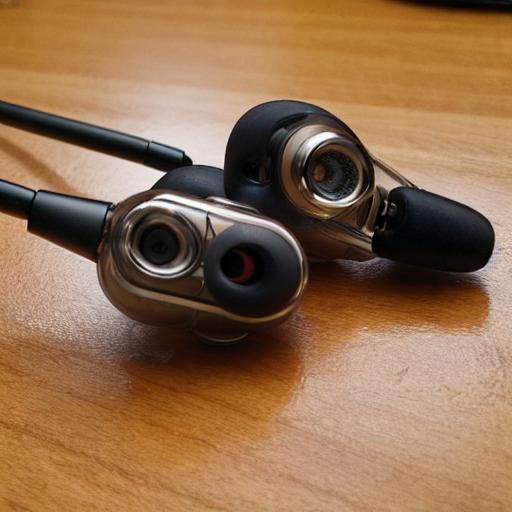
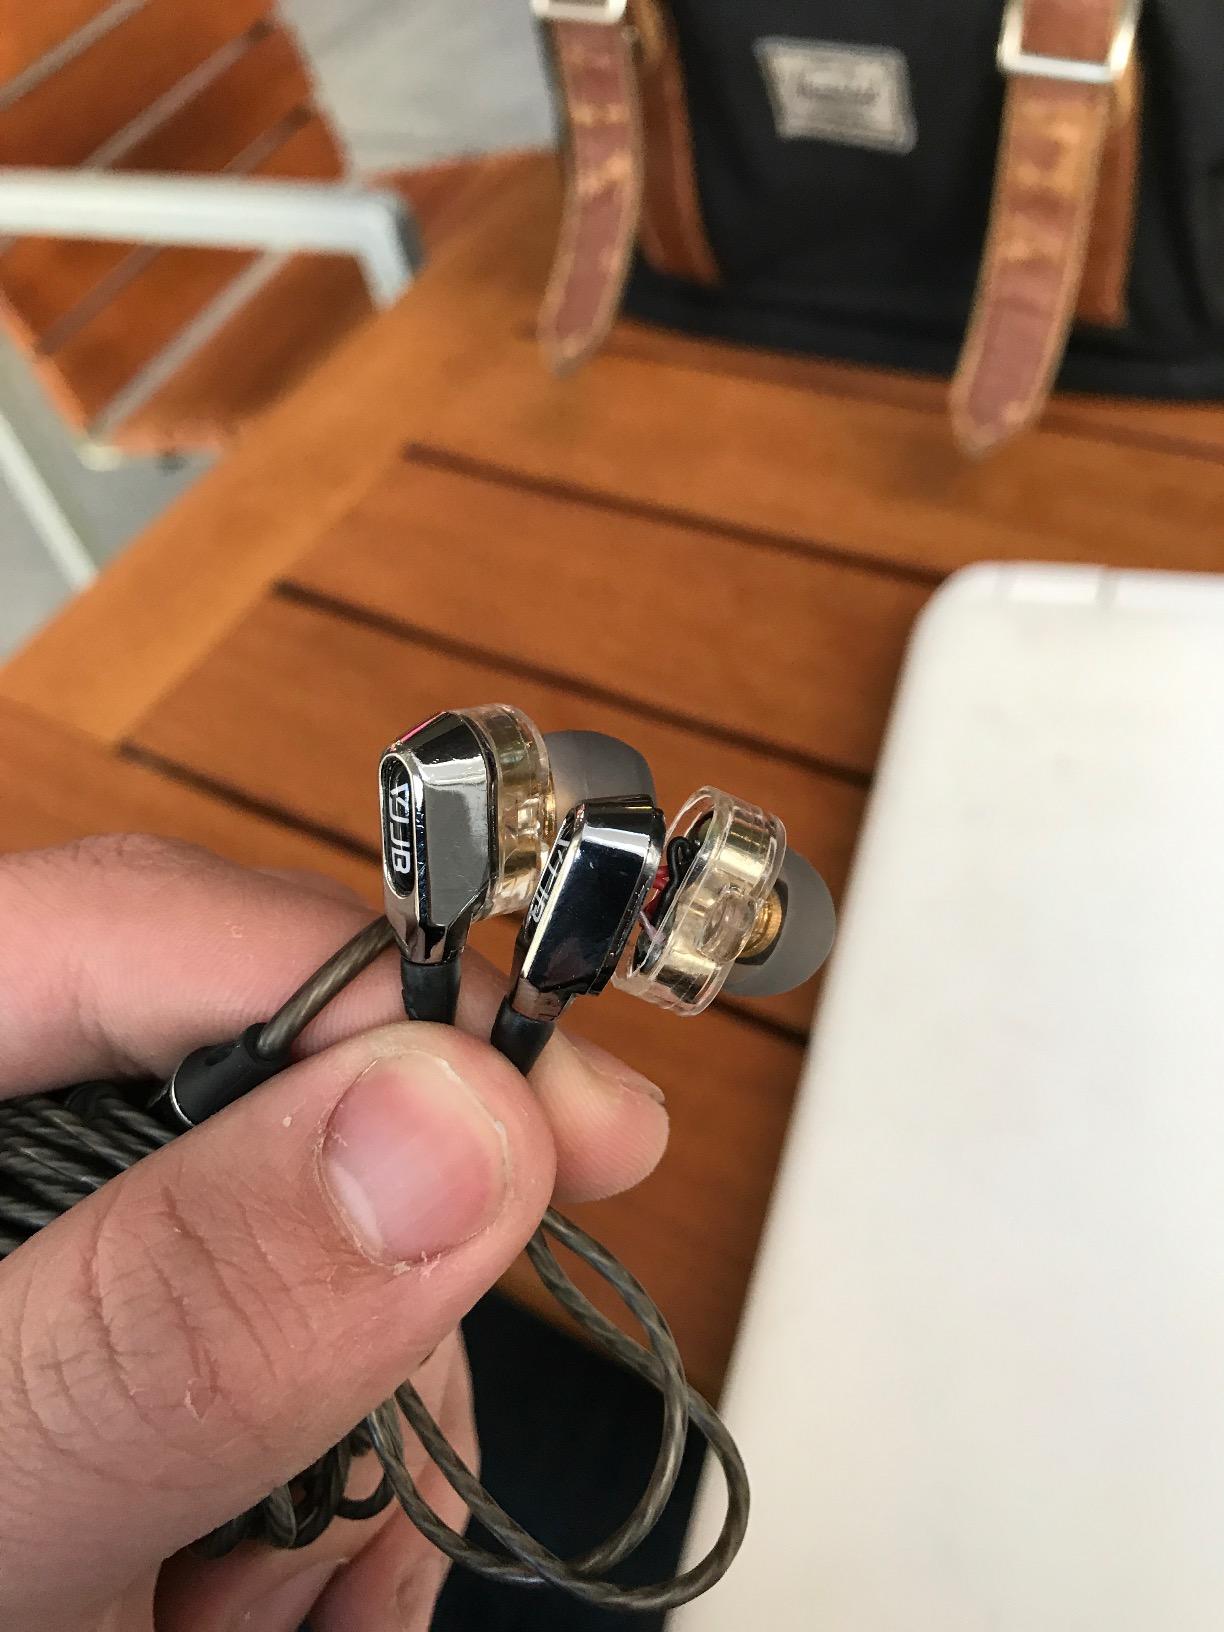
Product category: headphones
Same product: no